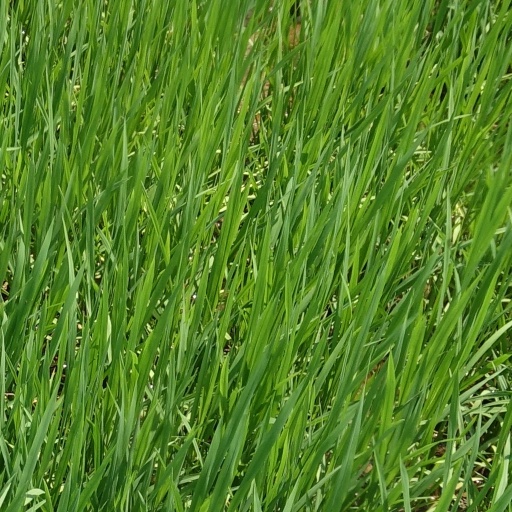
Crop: rice